Hama Wing

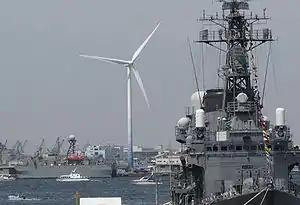
Hama Wing

The wind turbine is a Vestas Wind Systems A/S Model V80-2.0MW with a rotor diameter of and a tall tower. At the highest point of rotation the turbine is tall, higher than the Cosmo Clock 21 Ferris wheel in Yokohama. The turbine has an output of 1,980 kW (enough power for 860 homes), and its purpose is to publicize environmentally friendly alternative energy sources while providing electricity to the Minato Mirai 21 district.